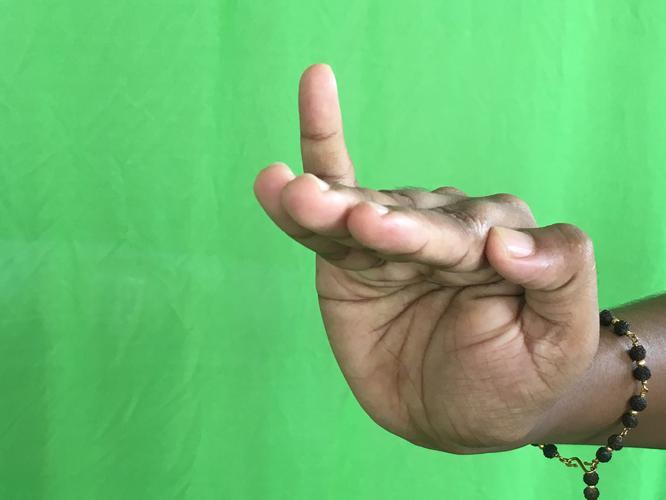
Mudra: Hamsapaksha
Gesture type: double_hand